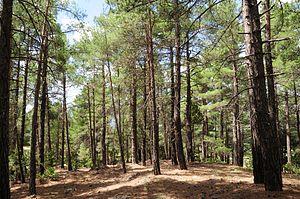
La Sittelle de Krüper est une espèce d'oiseaux de la famille des Sittidae. C'est une sittelle petite à moyenne, mesurant 12,5 cm de longueur. Les parties supérieures sont bleu-gris, avec la moitié avant de la calotte noire chez les adultes des deux sexes, mais dont la délimitation arrière est moins nettement marquée chez la femelle. L'espèce a un trait oculaire noir ou gris, et un sourcil blanc bien marqué. Les parties inférieures sont gris-bleu chez le mâle, et gris chamoisé chez la femelle, avec une grande tache pectorale rousse en forme de croissant. Cette sittelle se nourrit d'insectes à la belle saison et de graines, notamment de pins, en automne et en hiver. La reproduction prend place entre mars et mai, et le nid est généralement placé dans le trou d'un arbre. La ponte compte cinq à sept œufs, couvés par la femelle nourrie par le mâle. Les deux parents participent au nourrissage des jeunes.